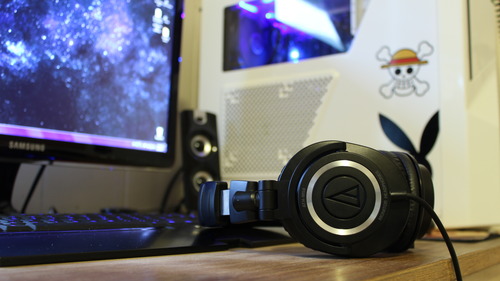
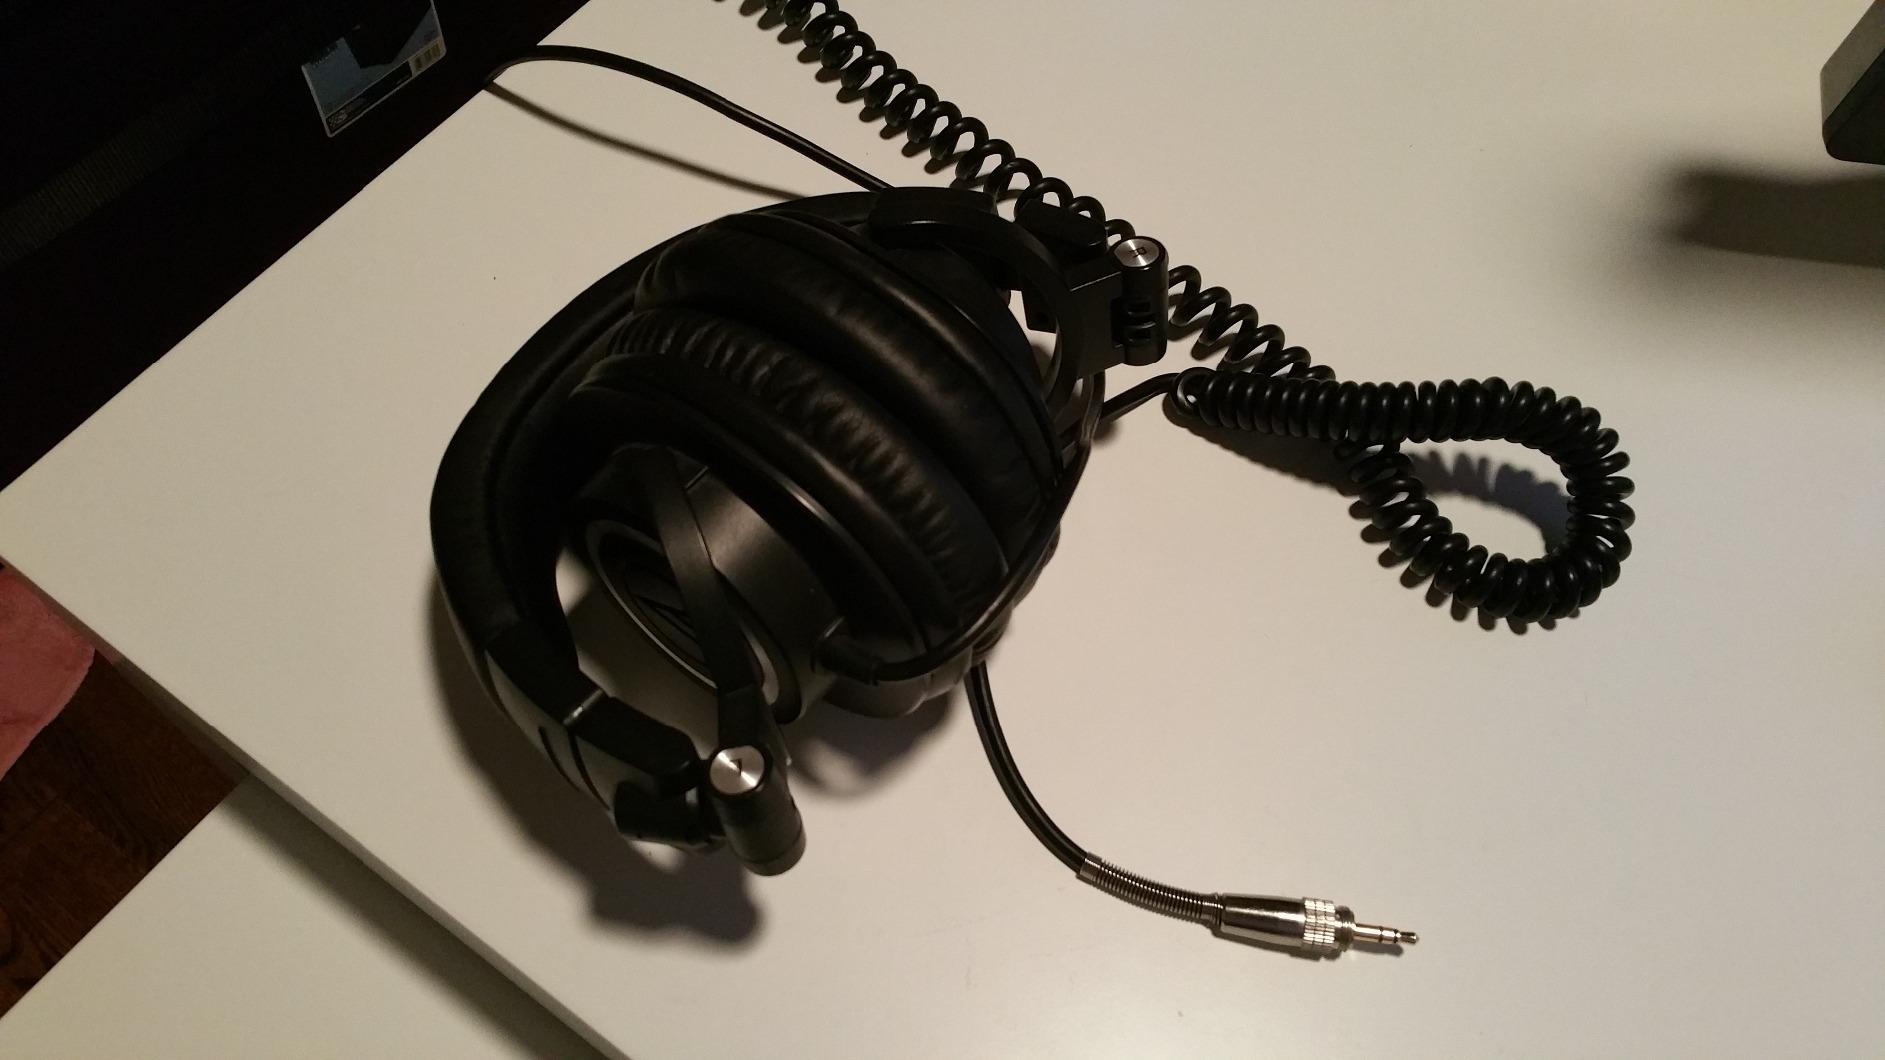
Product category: headphones
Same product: yes